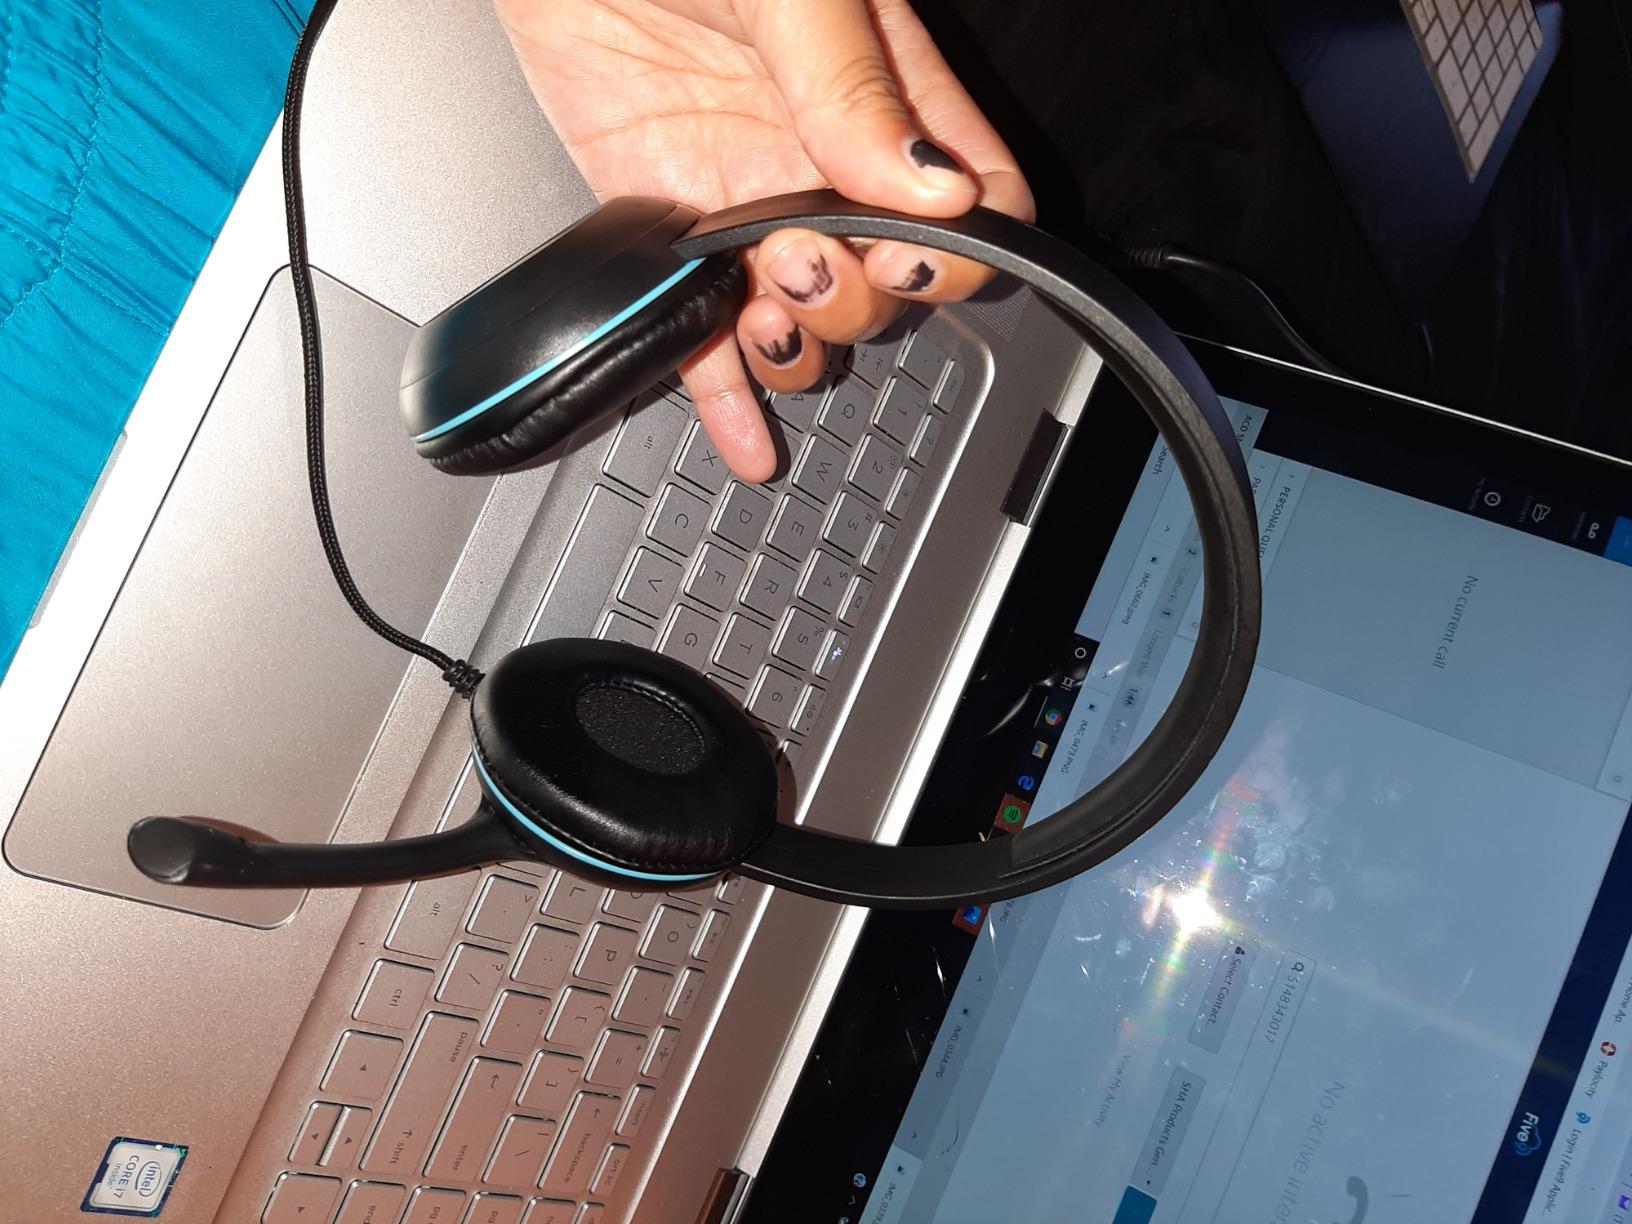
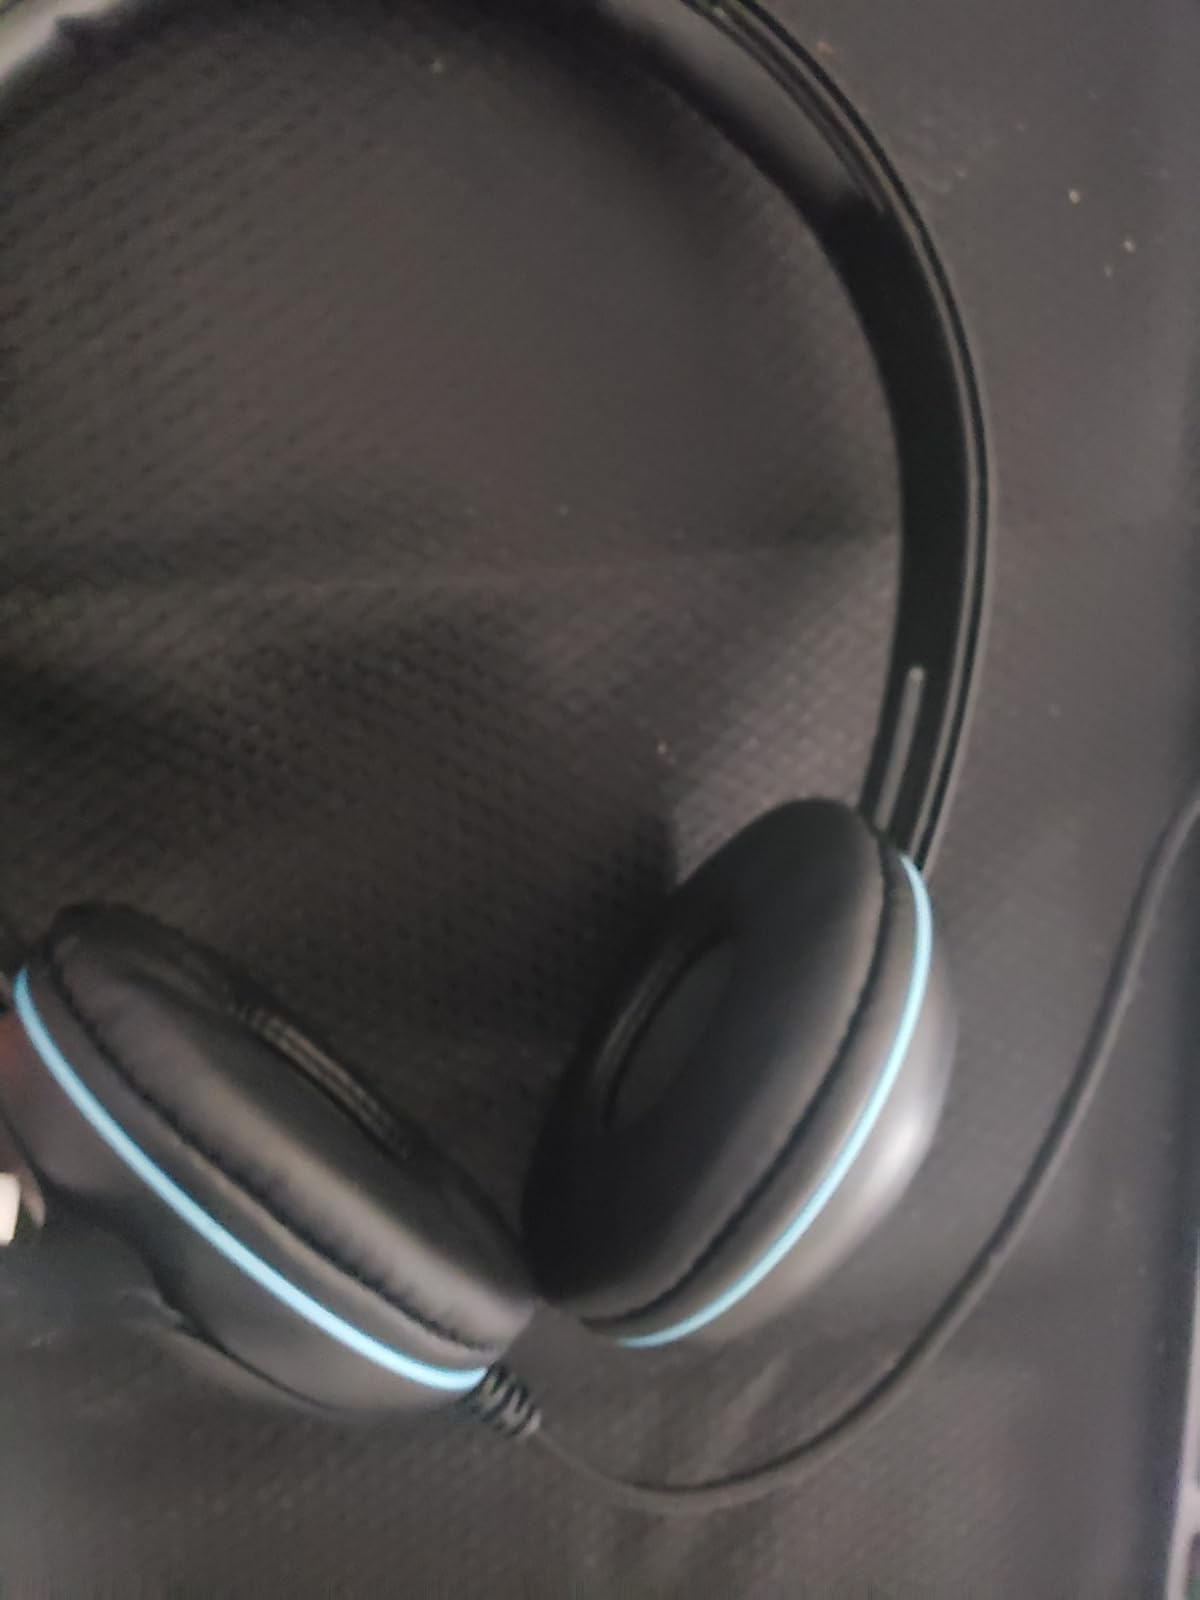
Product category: headphones
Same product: yes